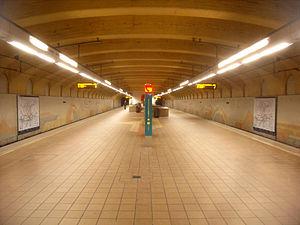
Alte Oper est une station du métro léger de Francfort. La station se trouve à l'intersection de la ligne U6 et de la ligne U7 dans le district de Innenstadt.